RuneScape

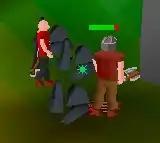
Ranged combat in "RuneScape Classic"

As the game gained more users, Jagex began planning major changes. The developers rewrote the game engine, producing a new version of the game with entirely three-dimensional graphics called "RuneScape 2". A beta version of "RuneScape 2" was released to paying members for a testing period beginning on 1 December 2003, and ending in March 2004. Upon its official release, "RuneScape 2" was renamed simply "RuneScape", while the older version of the game was kept online under the name "RuneScape Classic". On 12 January 2006, Jagex banned more than 5,000 "Classic" accounts for cheating. To prevent further cheating, "Classic" was closed to new accounts and access was restricted to accounts who had played it at least once between 3 August 2005 and 12 January 2006. Additional reopenings took place in November 2009, June 2010 and September 2011.